Cleft sentence

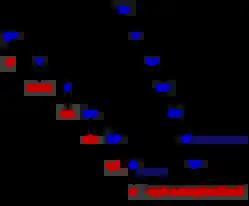
French Cleft sentence (ex.b): ""C'est Ella qui a mangé un biscuit.""

The "X no wa (ga)" construction in Japanese is frequently used to produce the equivalent of cleft sentences. In addition, a gap precedes its filler in both "subject cleft (SC) constructions" and "object cleft (OC) constructions". Japanese speakers have reported that there is an object gap preference in Japanese cleft constructions due to temporal structural ambiguities in subject clefts.